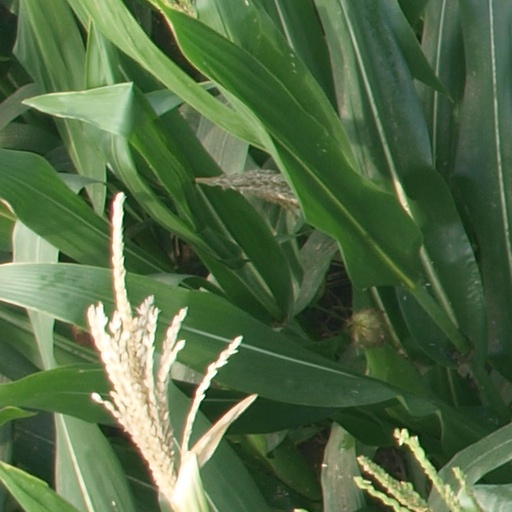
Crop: maize; corn